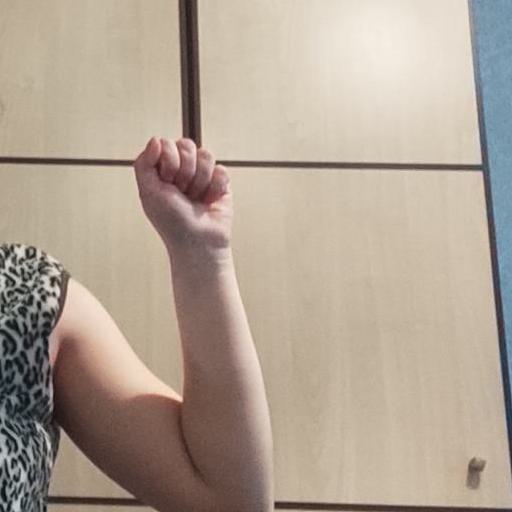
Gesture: fist